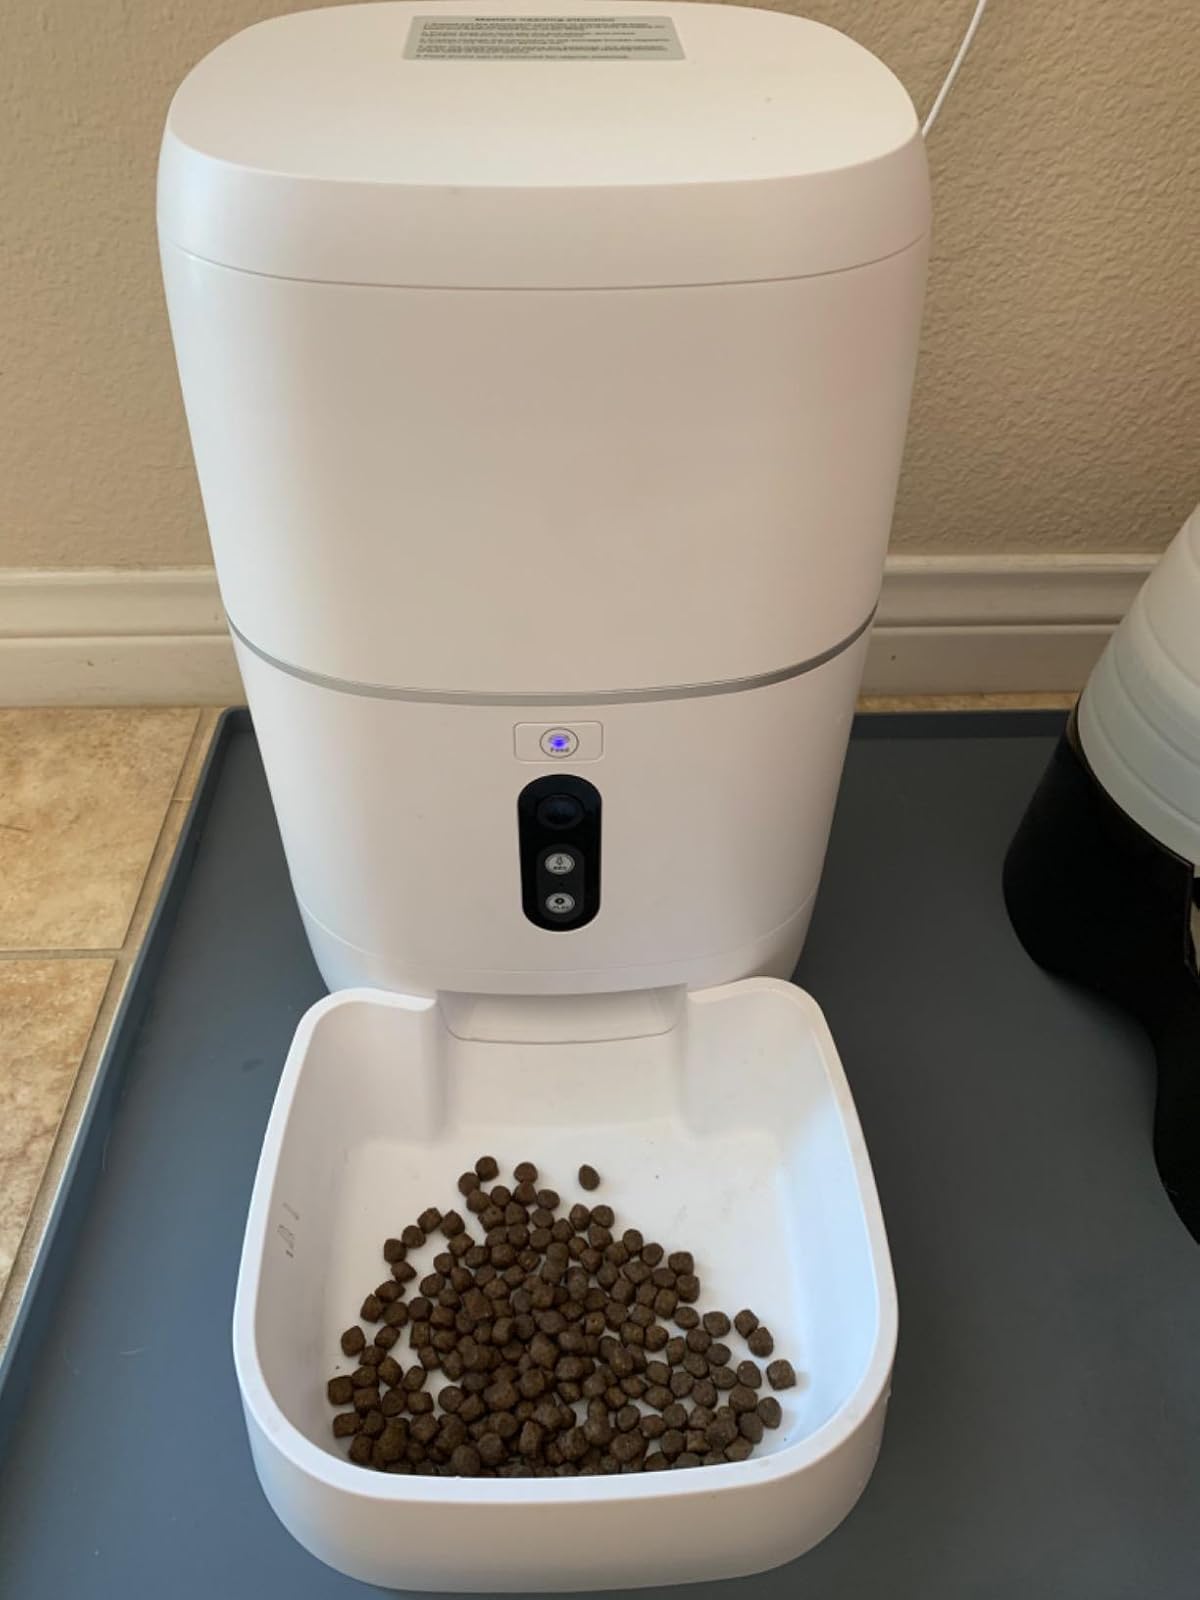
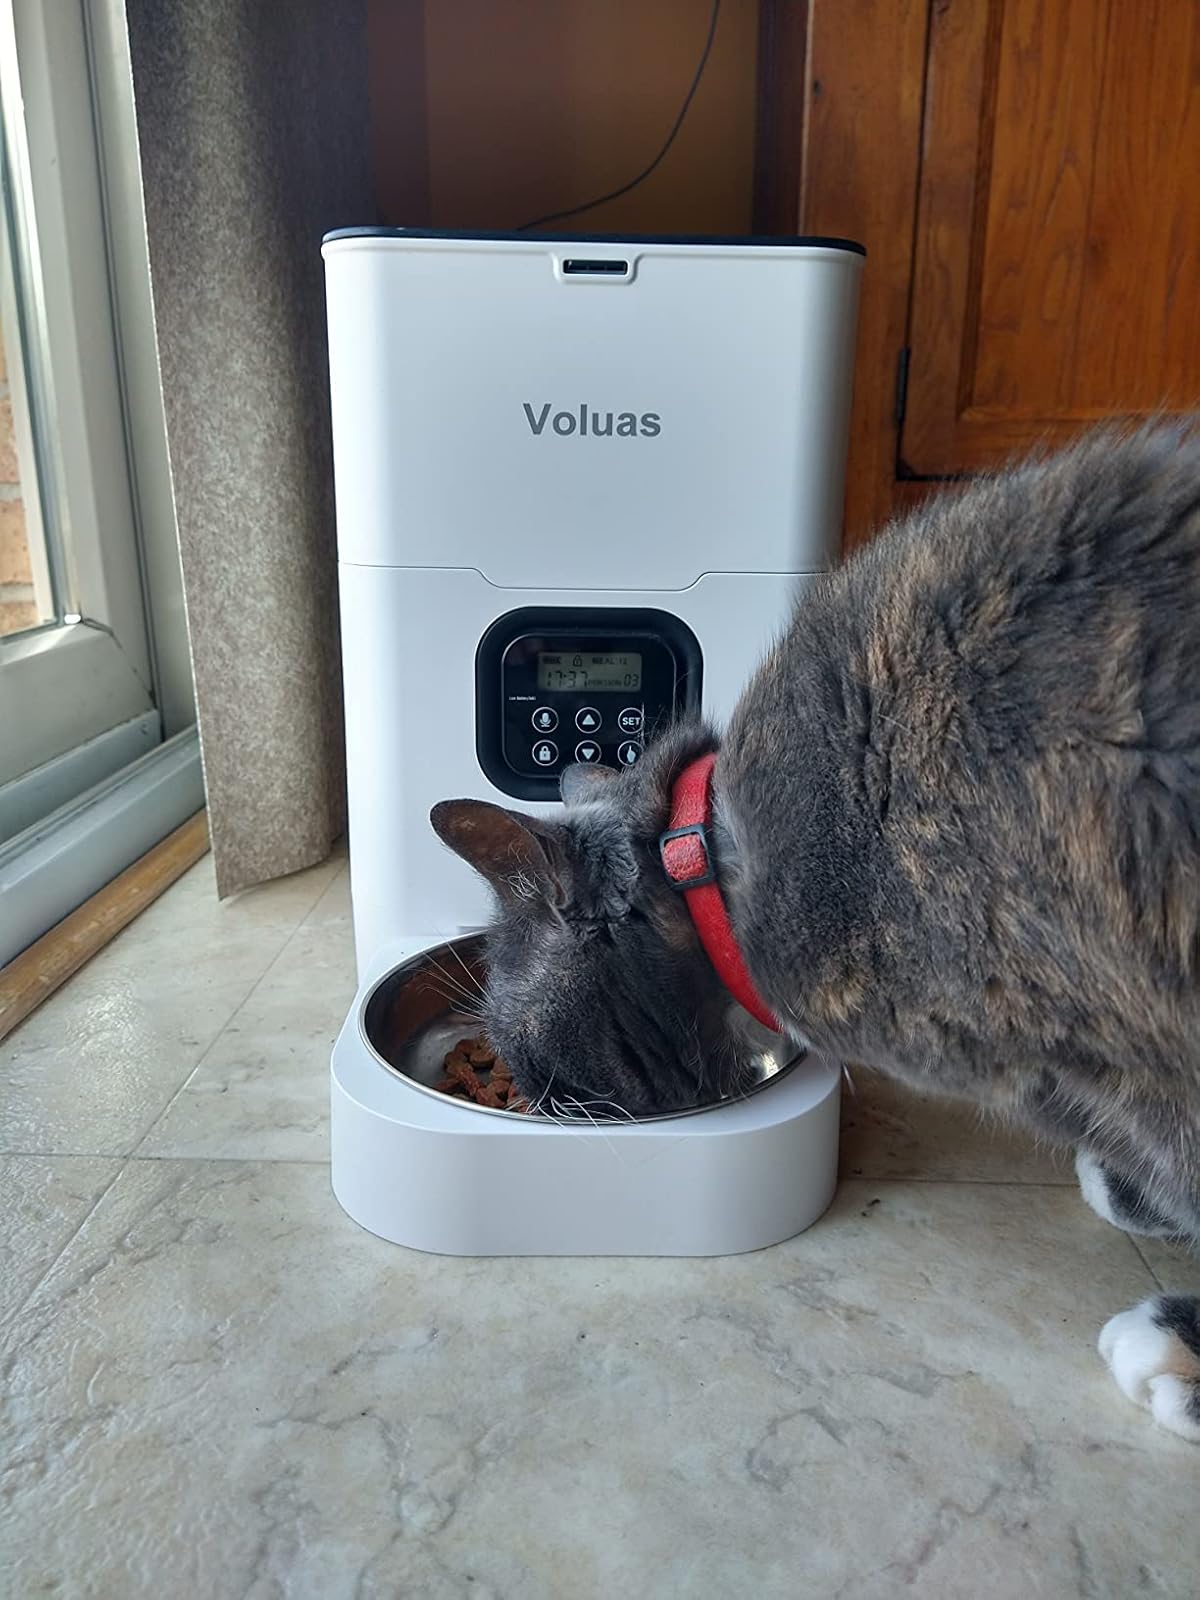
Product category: items_feeder
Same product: no